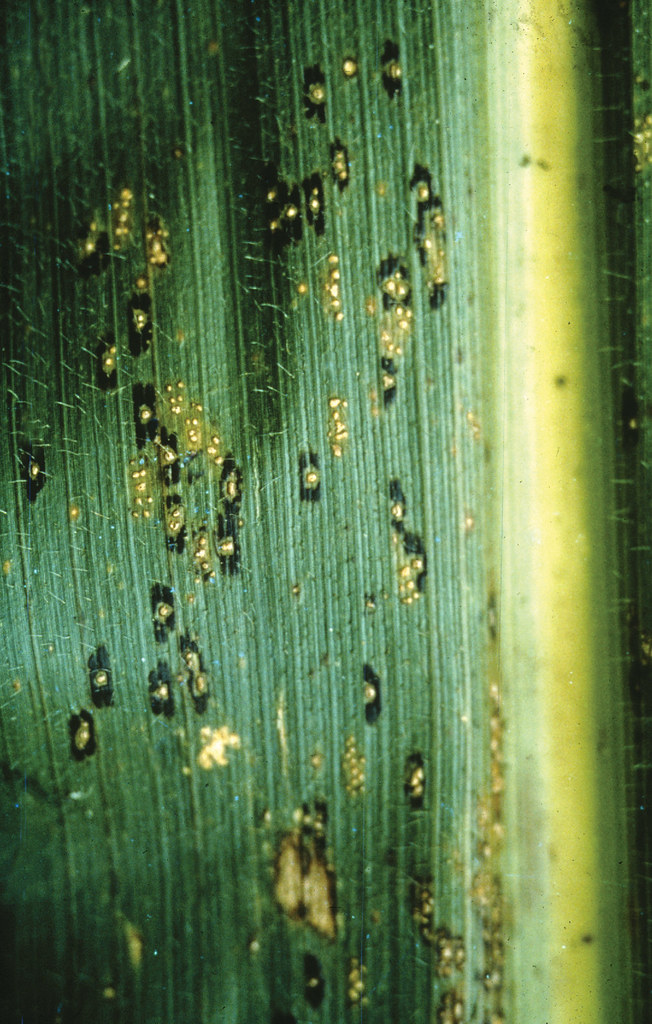
Plant: Corn
Disease: corn rust